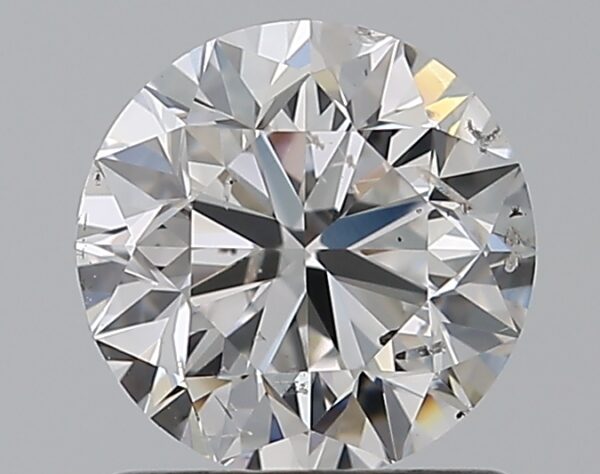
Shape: round
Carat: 1
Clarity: SI2
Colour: E
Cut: VG
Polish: EX
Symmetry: VG
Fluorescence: M
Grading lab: GIA
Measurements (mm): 6.22 x 6.25 x 4.03